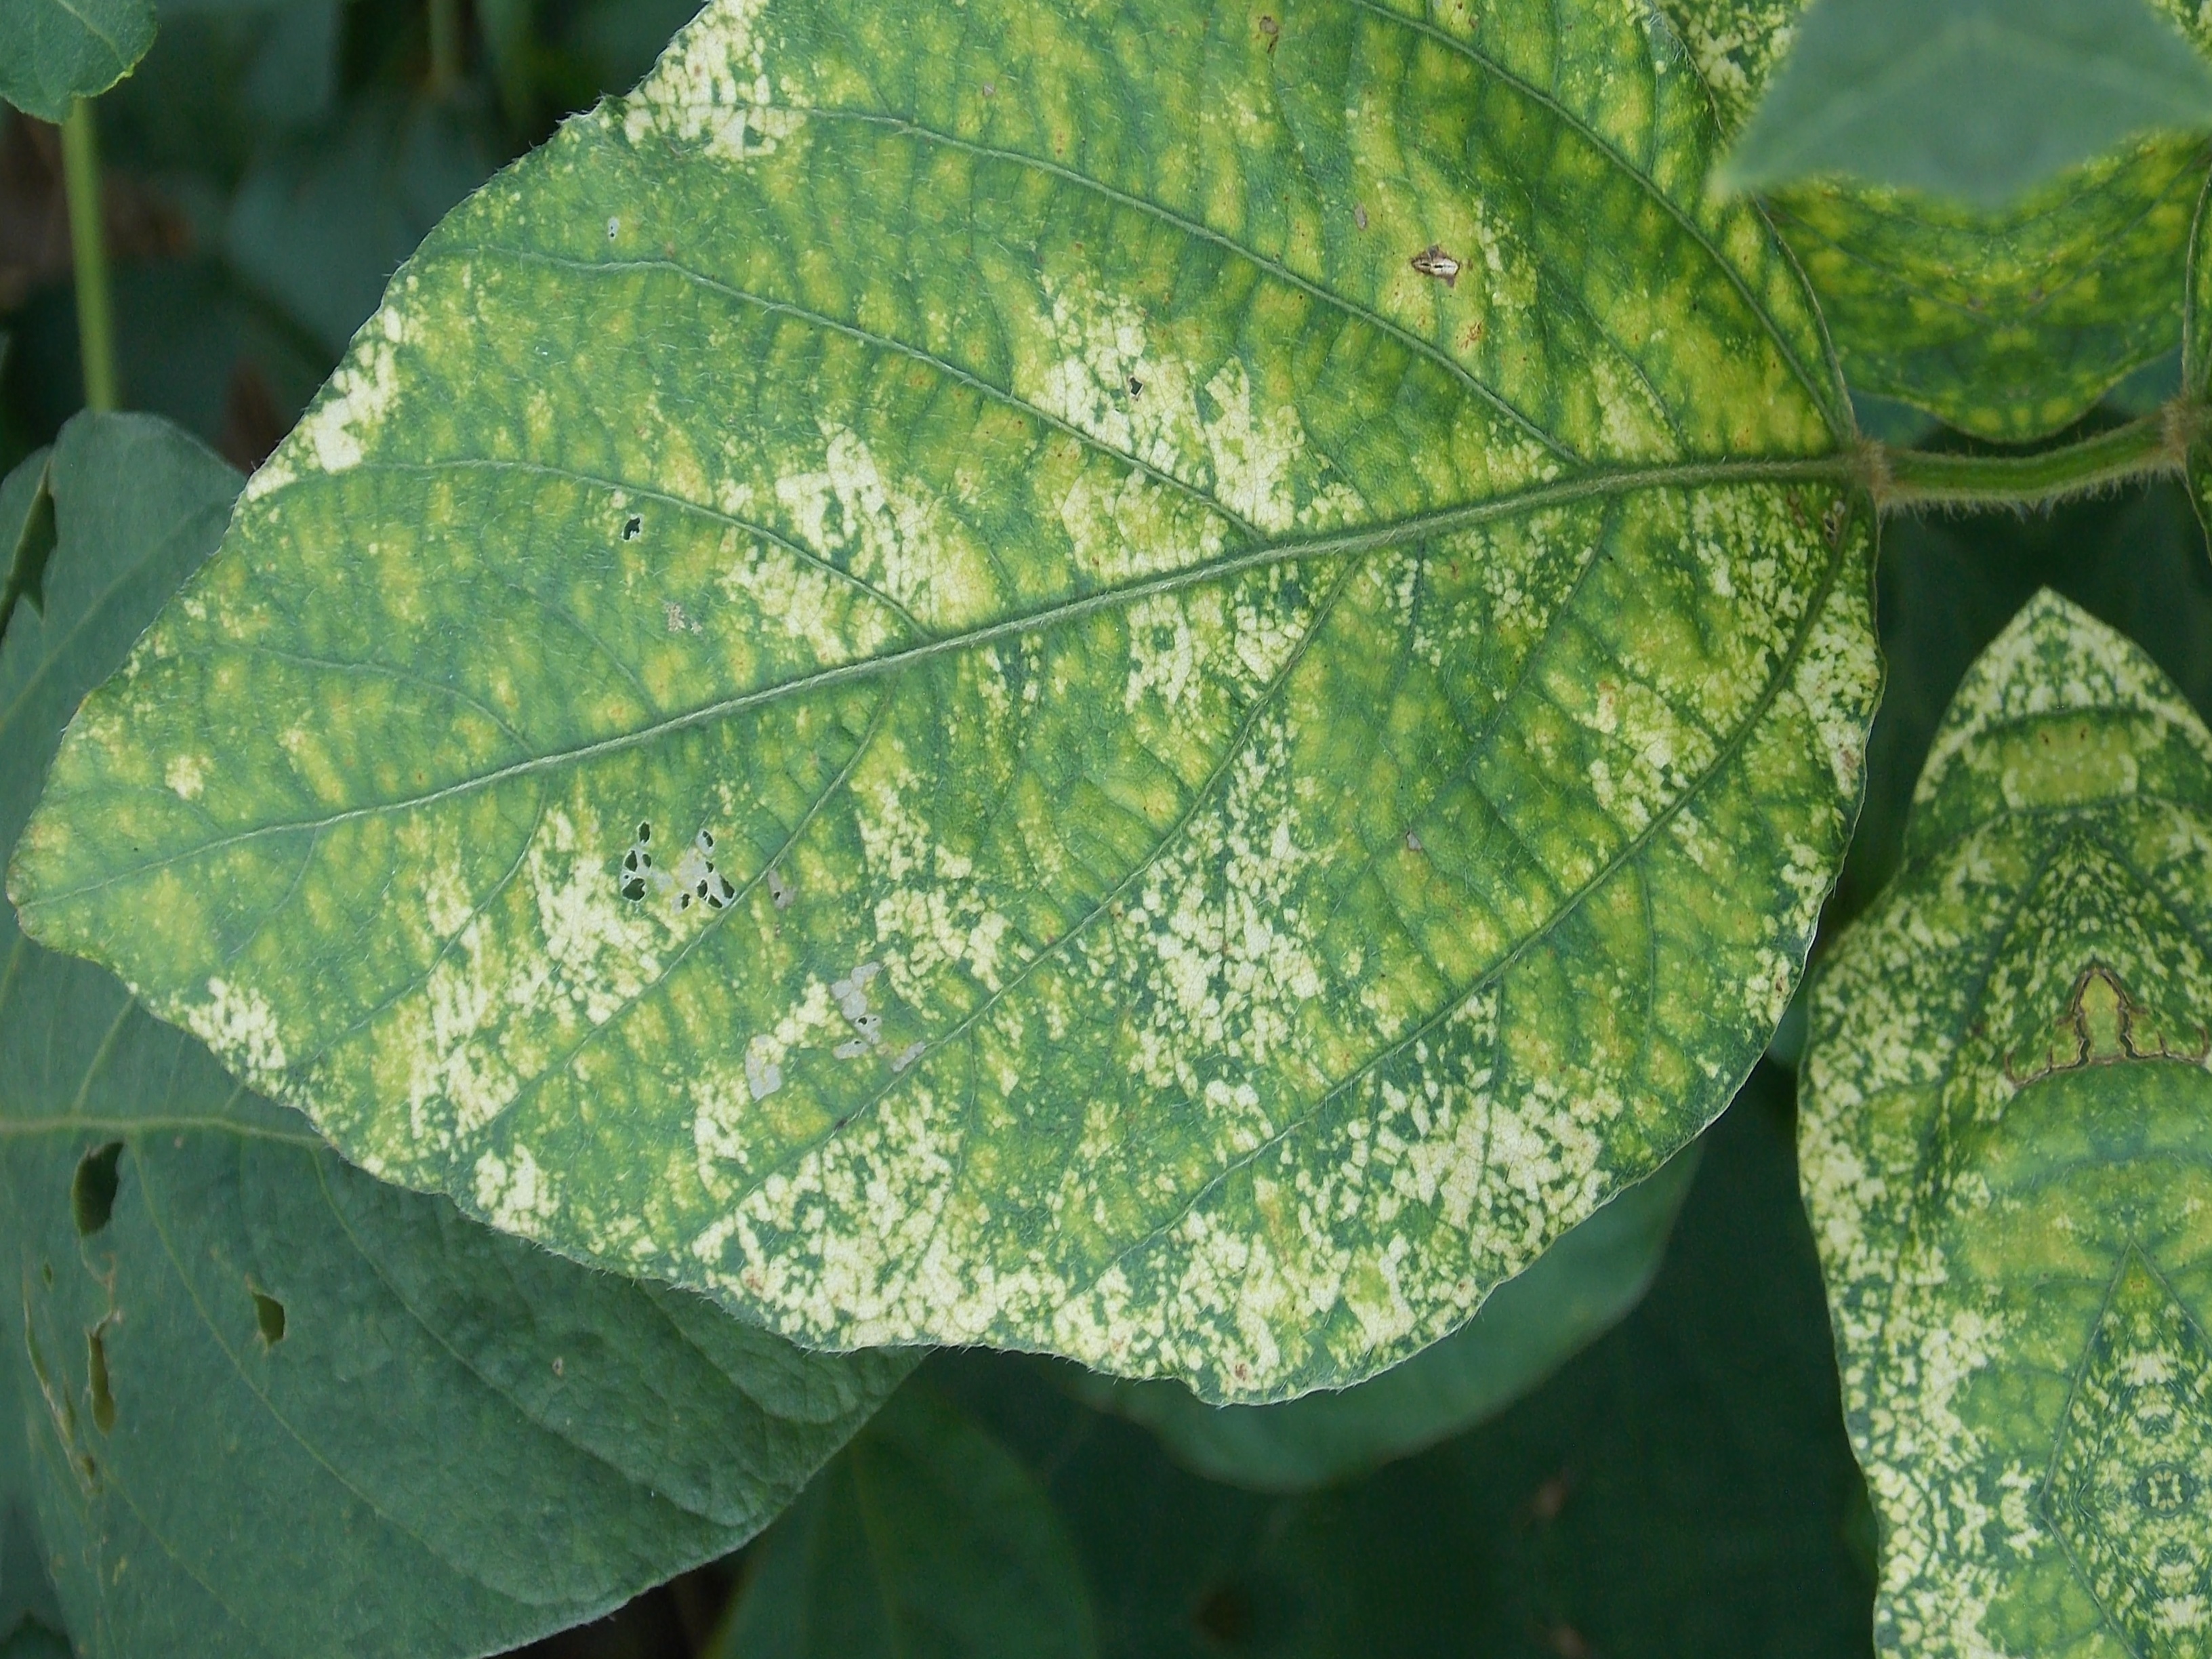
Label: Disease